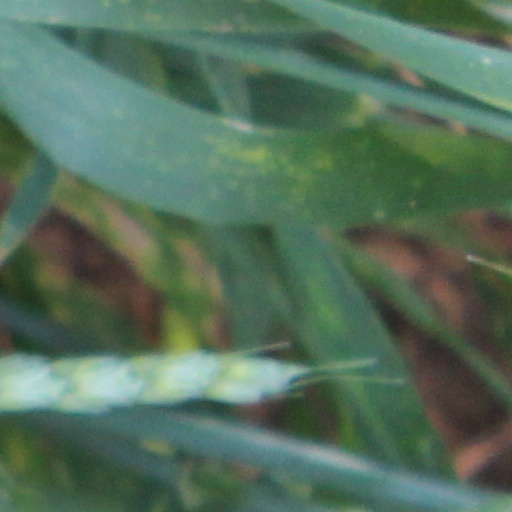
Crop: wheat